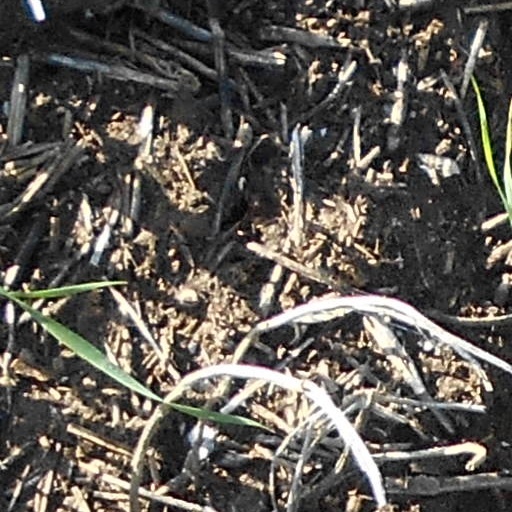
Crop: wheat